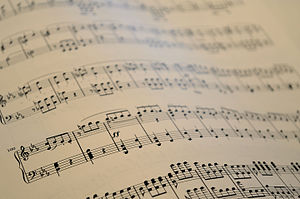
Mutopia Project
Beethovens 5. symponi i Mutopia project
Mutopia Project drives af frivillige med den hensigt at skabe et bibliotek af nodemateriale i public domain på samme måde som Projekt Gutenbergs bibliotek over bøger som er offentlig ejendom.